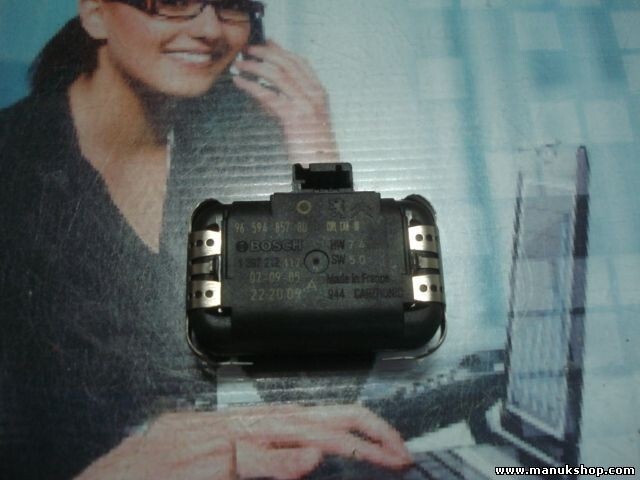
Sensor lluvia Peugeot 407 1 397 212 117 1397212117 9659485780 96 594 857 80
3335 Sensor lluvia / Regensensor / Rain sensor / Peugeot 407 1 397 212 117 1397212117 BOSCH 9659485780 96 594 857 80 HW 7 4 SW 5 0
Brand: MMotors
Category: Vehicles & Parts > Vehicle Parts & Accessories > Motor Vehicle Parts > Motor Vehicle Sensors & Gauges > Rain Sensors